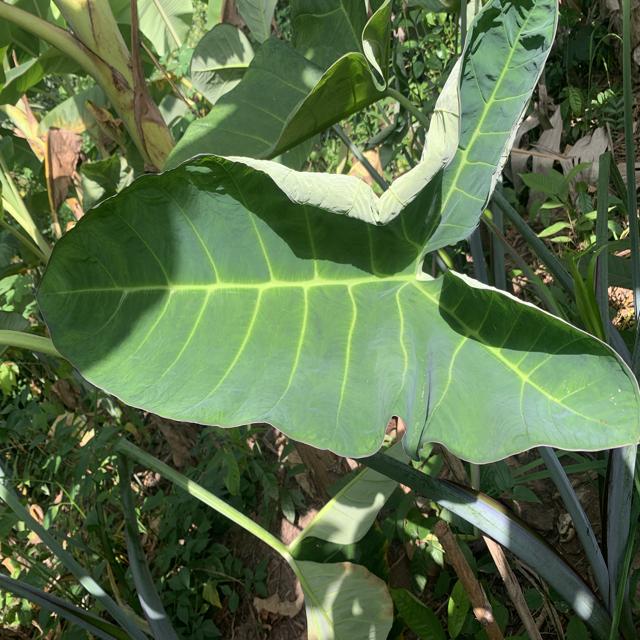
Label: Healthy